Midtown Atlanta

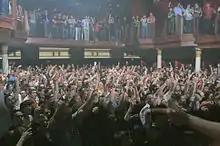
People dancing to Paul van Dyk in one of Midtown's clubs

Midtown's focal point is the expansive greenspace of Piedmont Park, which underwent a major expansion in 2011. The park is surrounded by the Midtown business district to its west, Ansley Park to its northwest, the BeltLine, Morningside, and Virginia Highland to its east, and the Midtown Historic District to its south. The Atlanta Botanical Garden adjoins the Park.